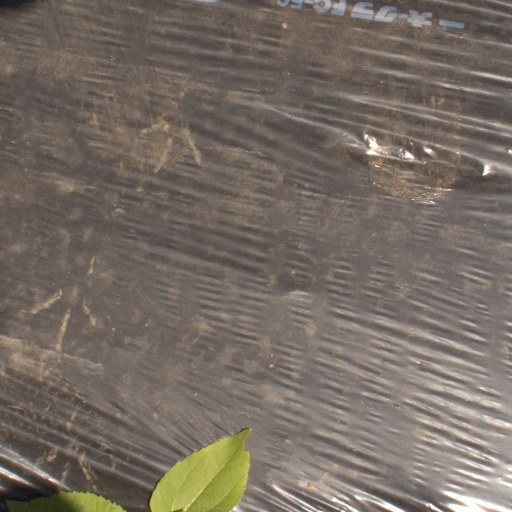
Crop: Jerusalem artichoke